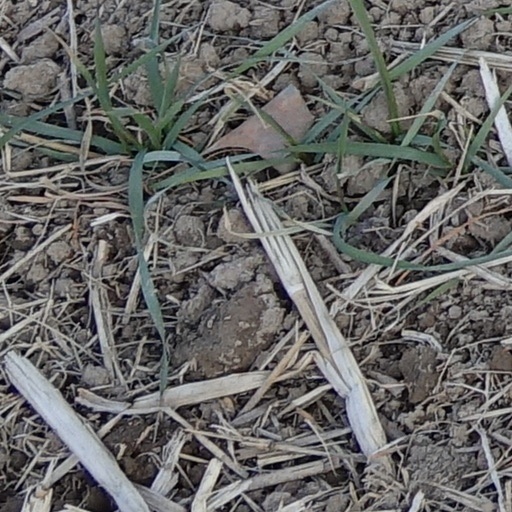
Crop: wheat